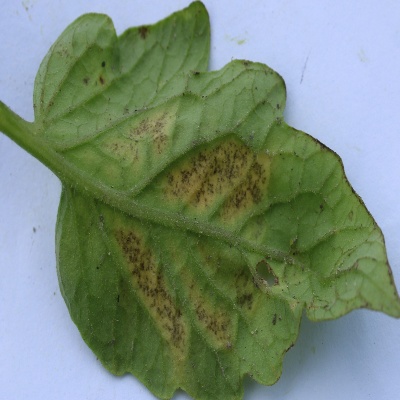
Crop: Tomato
Condition: septoria leaf spot